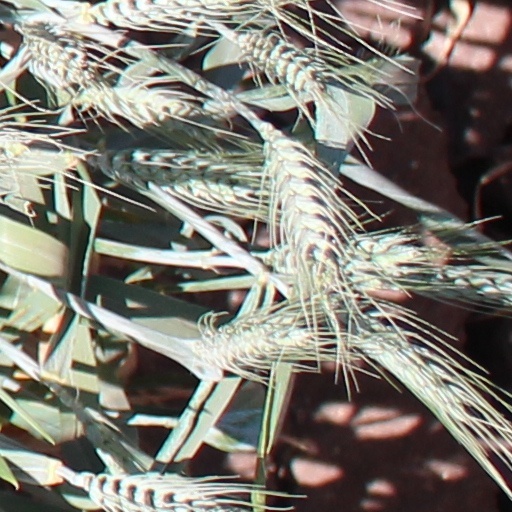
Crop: wheat